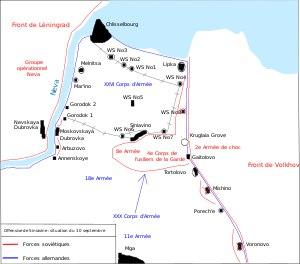
Le siège de Léningrad est le siège de près de 900 jours imposé à la ville de Léningrad par la Wehrmacht au cours de la Seconde Guerre mondiale. Il fait partie du plan famine mis en place par les nazis pour exterminer par la faim les Soviétiques.
Erich von Lewinski, connu sous son nom d'adoption d’Erich von Manstein, est un militaire allemand, né le 24 novembre 1887 à Berlin et mort le 9 juin 1973 à Irschenhausen en Bavière. Il a atteint le grade de Generalfeldmarschall pendant la Seconde Guerre mondiale.
Les cités ouvrières des tourbières de Nazia, au nombre de 5, sont d'anciennes cités ouvrières du raïon de Kirovsk de l'oblast de Léningrad situées au sud de la commune urbaine de Nazia à proximité du lac Ladoga.
La 11ᵉ armée était une armée de la Deutsches Heer pendant la Première Guerre mondiale, puis de la Heer lors de la Seconde Guerre mondiale.
L’offensive Siniavino est une opération militaire planifiée par l'Union soviétique au cours de l'été 1942, pendant la Seconde Guerre mondiale, destinée à briser le blocus allemand de Leningrad, assiégée depuis près d'un an, en établissant une voie de ravitaillement sécurisée. Elle porte le nom du village de Siniavino sur la rive sud du lac Ladoga. À la même époque, les forces allemandes planifient l'opération « Aurore boréale » pour s'emparer de la ville et faire la liaison avec les forces finlandaises. Pour cela, d'importants renforts ont été envoyés par les Allemands depuis Sébastopol, qui venait d'être capturée en juillet 1942. Dans les deux camps, on ignore les préparatifs de l'ennemi, et, lorsque la lutte s'engage, la surprise est totale pour les deux adversaires.